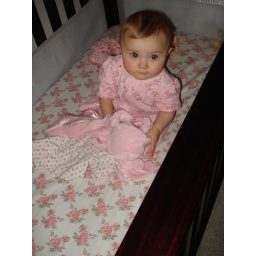
Big girl sitting up in her crib